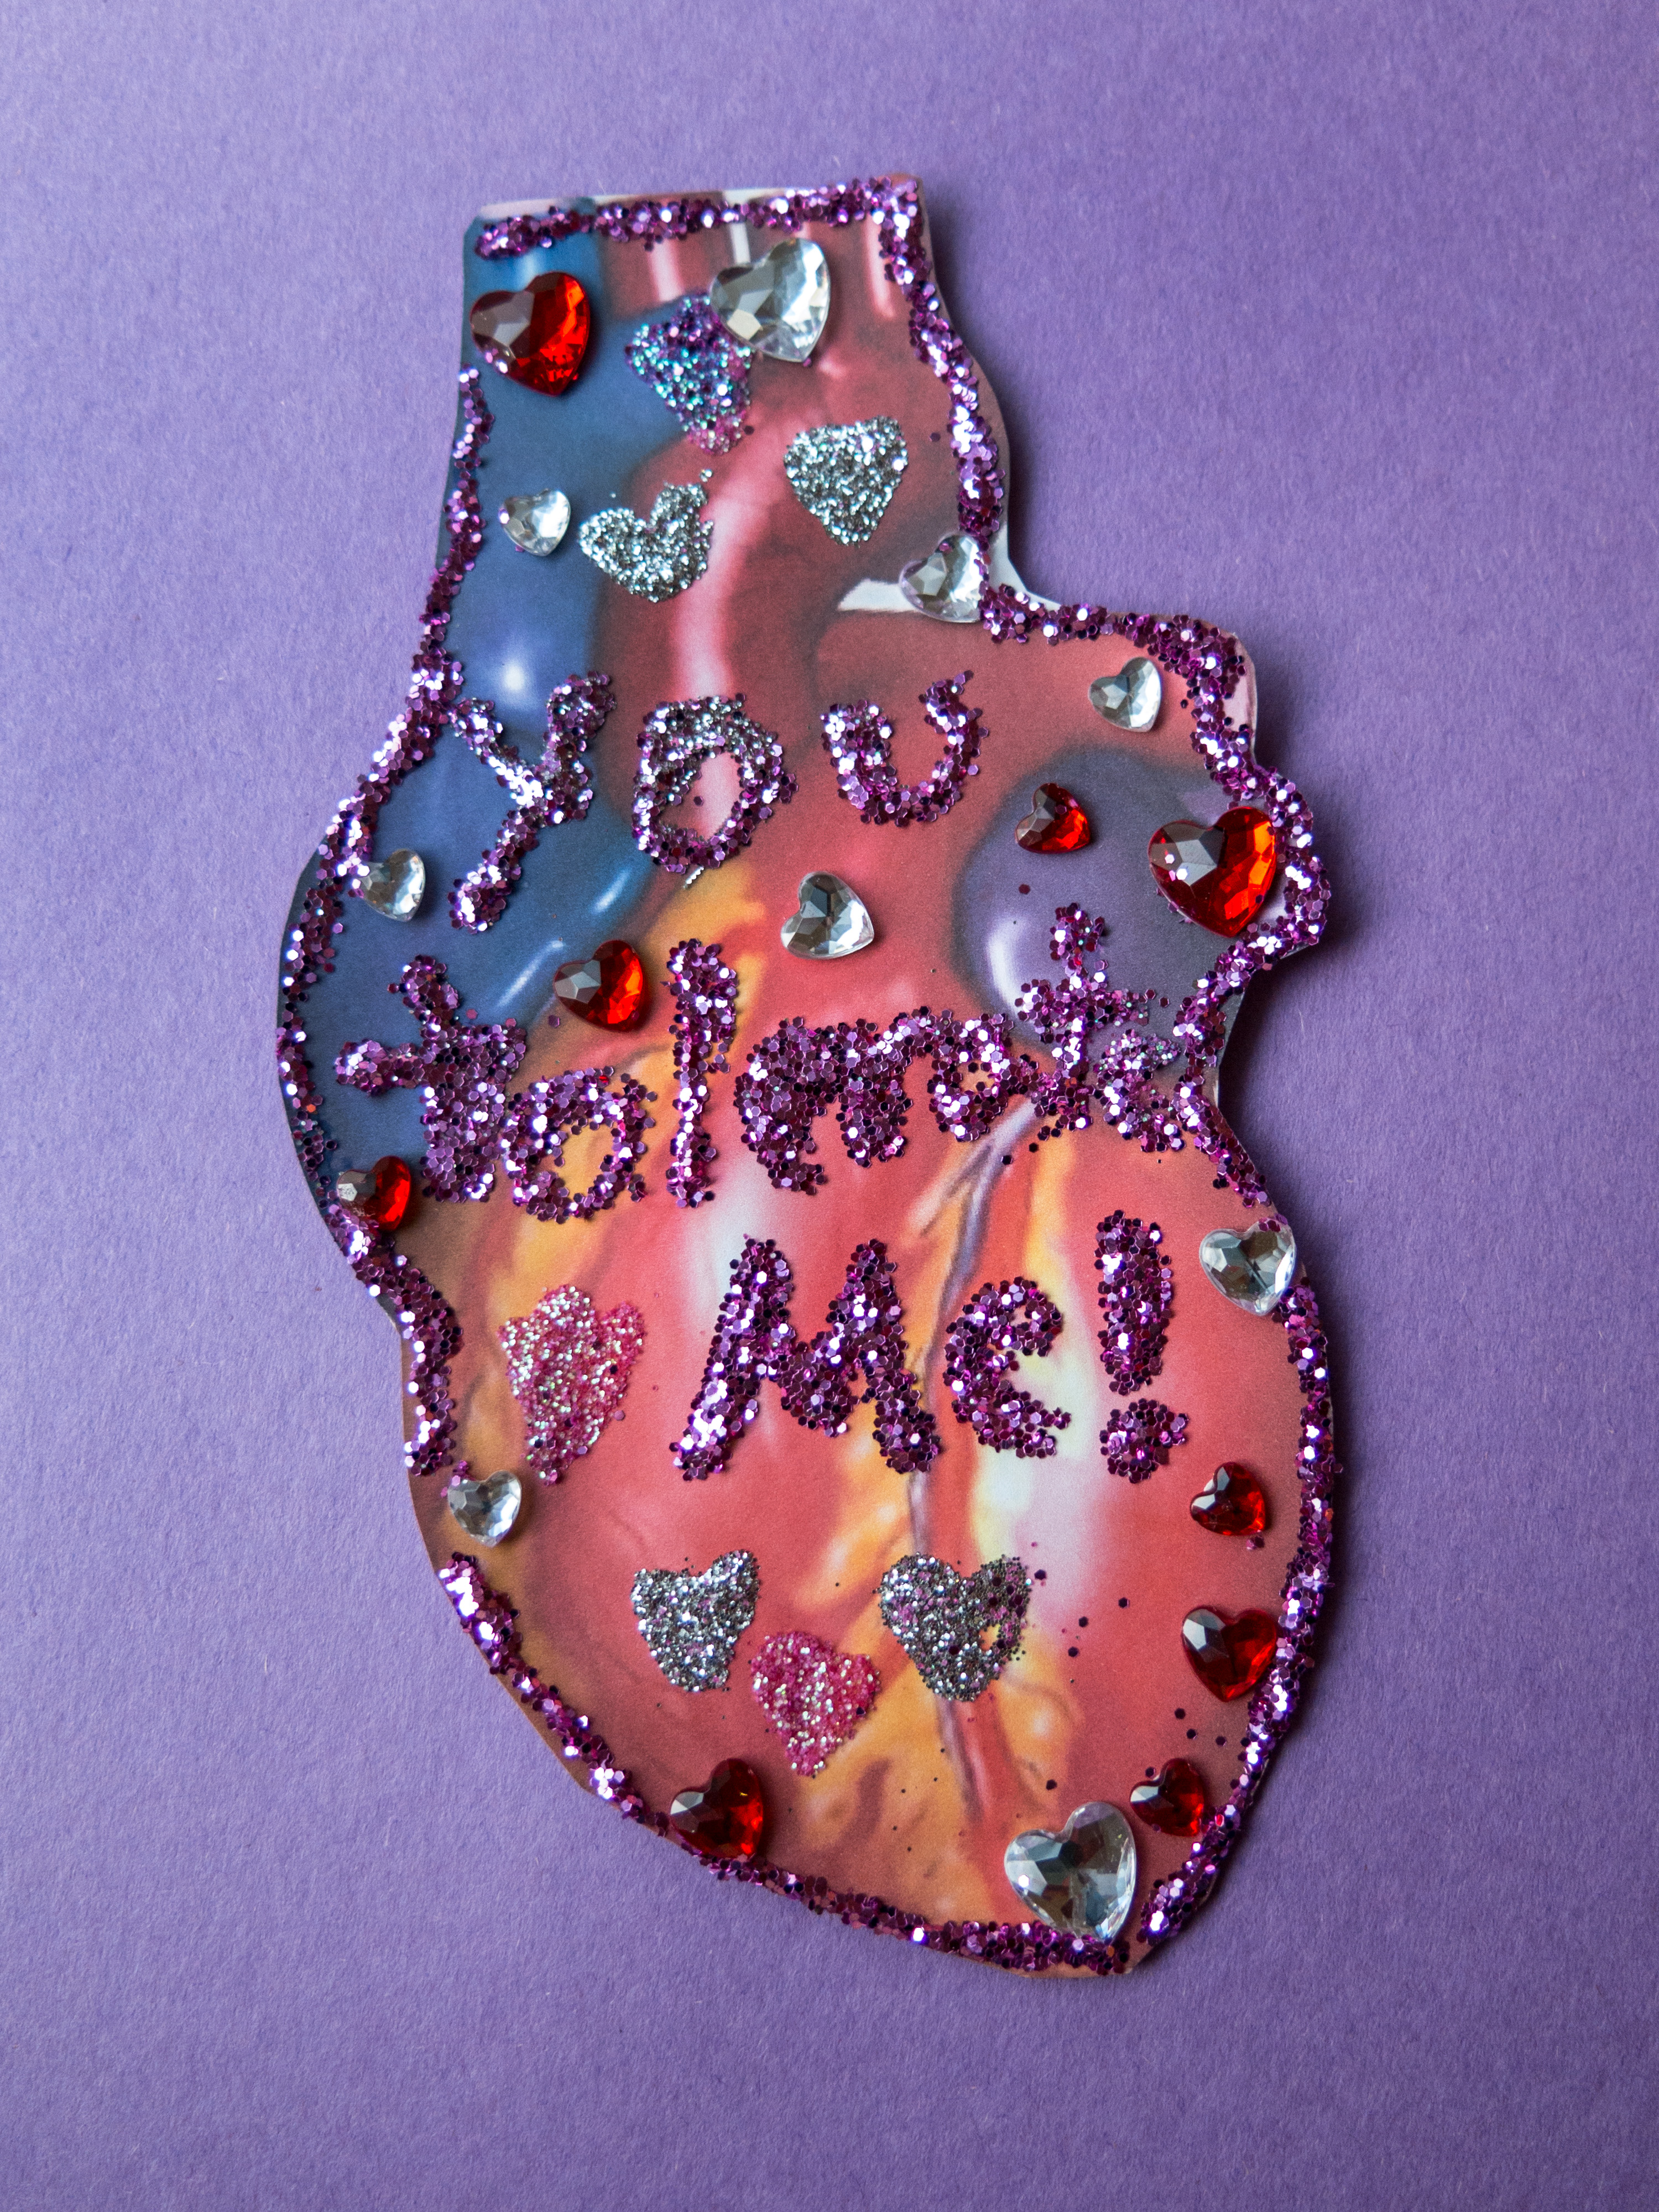
hand, heart, pattern, pink, human body, jewellery, organ, fashion accessory, bling bling